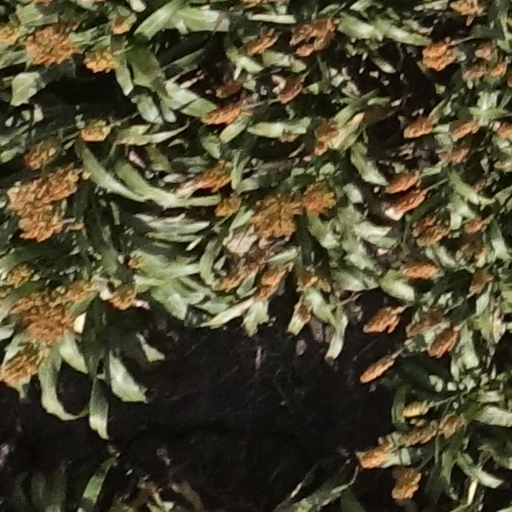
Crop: sorghum